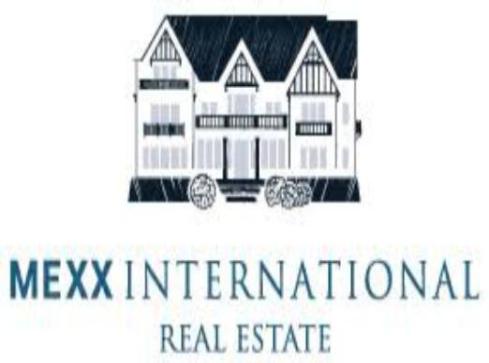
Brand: mexx
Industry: Clothes